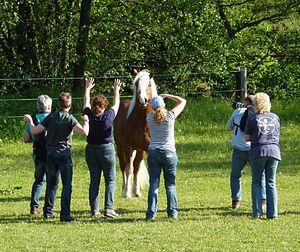
Le trait de la Forêt-Noire est une race de chevaux de trait, propre à la Forêt-Noire en Allemagne. Sélectionné depuis le début du XVIIIᵉ siècle, ce cheval provient d'ancêtres suisses et alsaciens. Son stud-book est créé en 1896, de même que l'association gérant sa sélection. Ils sont, à l'origine, utilisés par les fermiers de la Forêt-Noire pour divers travaux agricoles et de débardage, mais la motorisation de ces pratiques réduit drastiquement leur population, qui tombe à environ 500 chevaux dans les années 1980.